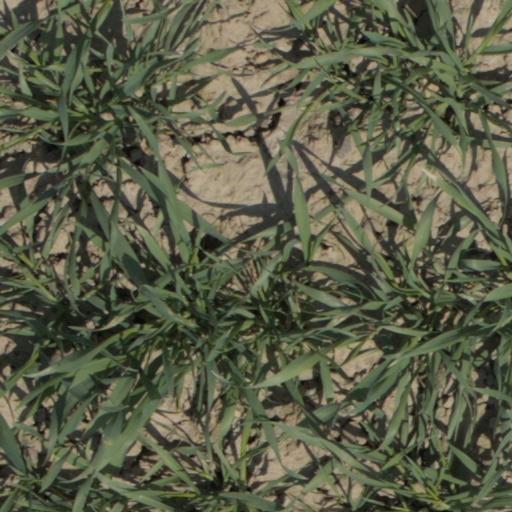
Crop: wheat